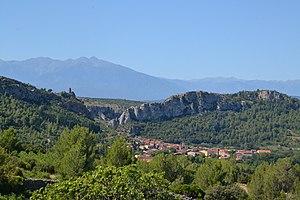
Tautavel et le Canigou (Pyrénées-Orientales, France).